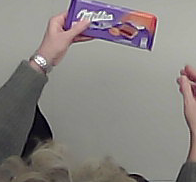
Product: milka_chocolate